David S. Alberts

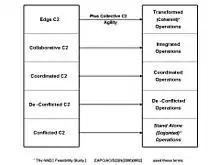
NEC C2 Maturity Model under development by SAS-065

In his book entitled The Agility Advantage, he proposes "agility" as the measure of choice for organizations, collections of organizations, processes, systems, and individuals engaged in complex endeavors (e.g. civil-military, cyber-security, economic development). A NATO research group, chaired by Dr. Alberts was formed to explore the ideas put forth in The Agility Advantage. In 2013, this group (SAS-085) completed its final report which received the 2014 NATO Scientific Achievement Award. In C2 Re-Envisioned: The Future of the Enterprise (2015), a collaboration with co-authors Marius Vassiliou and John R. Agre identifies and discusses four interrelated megatrends that are shaping the current practice of C2 and the challenges enterprises are and will continue to face in the 21st century. This book includes an analysis of historical examples and experimental evidence to identify the ways that C2 can go wrong. It presents a set of conclusions regarding the ways to get C2 right. The book was published in Chinese in 2017.